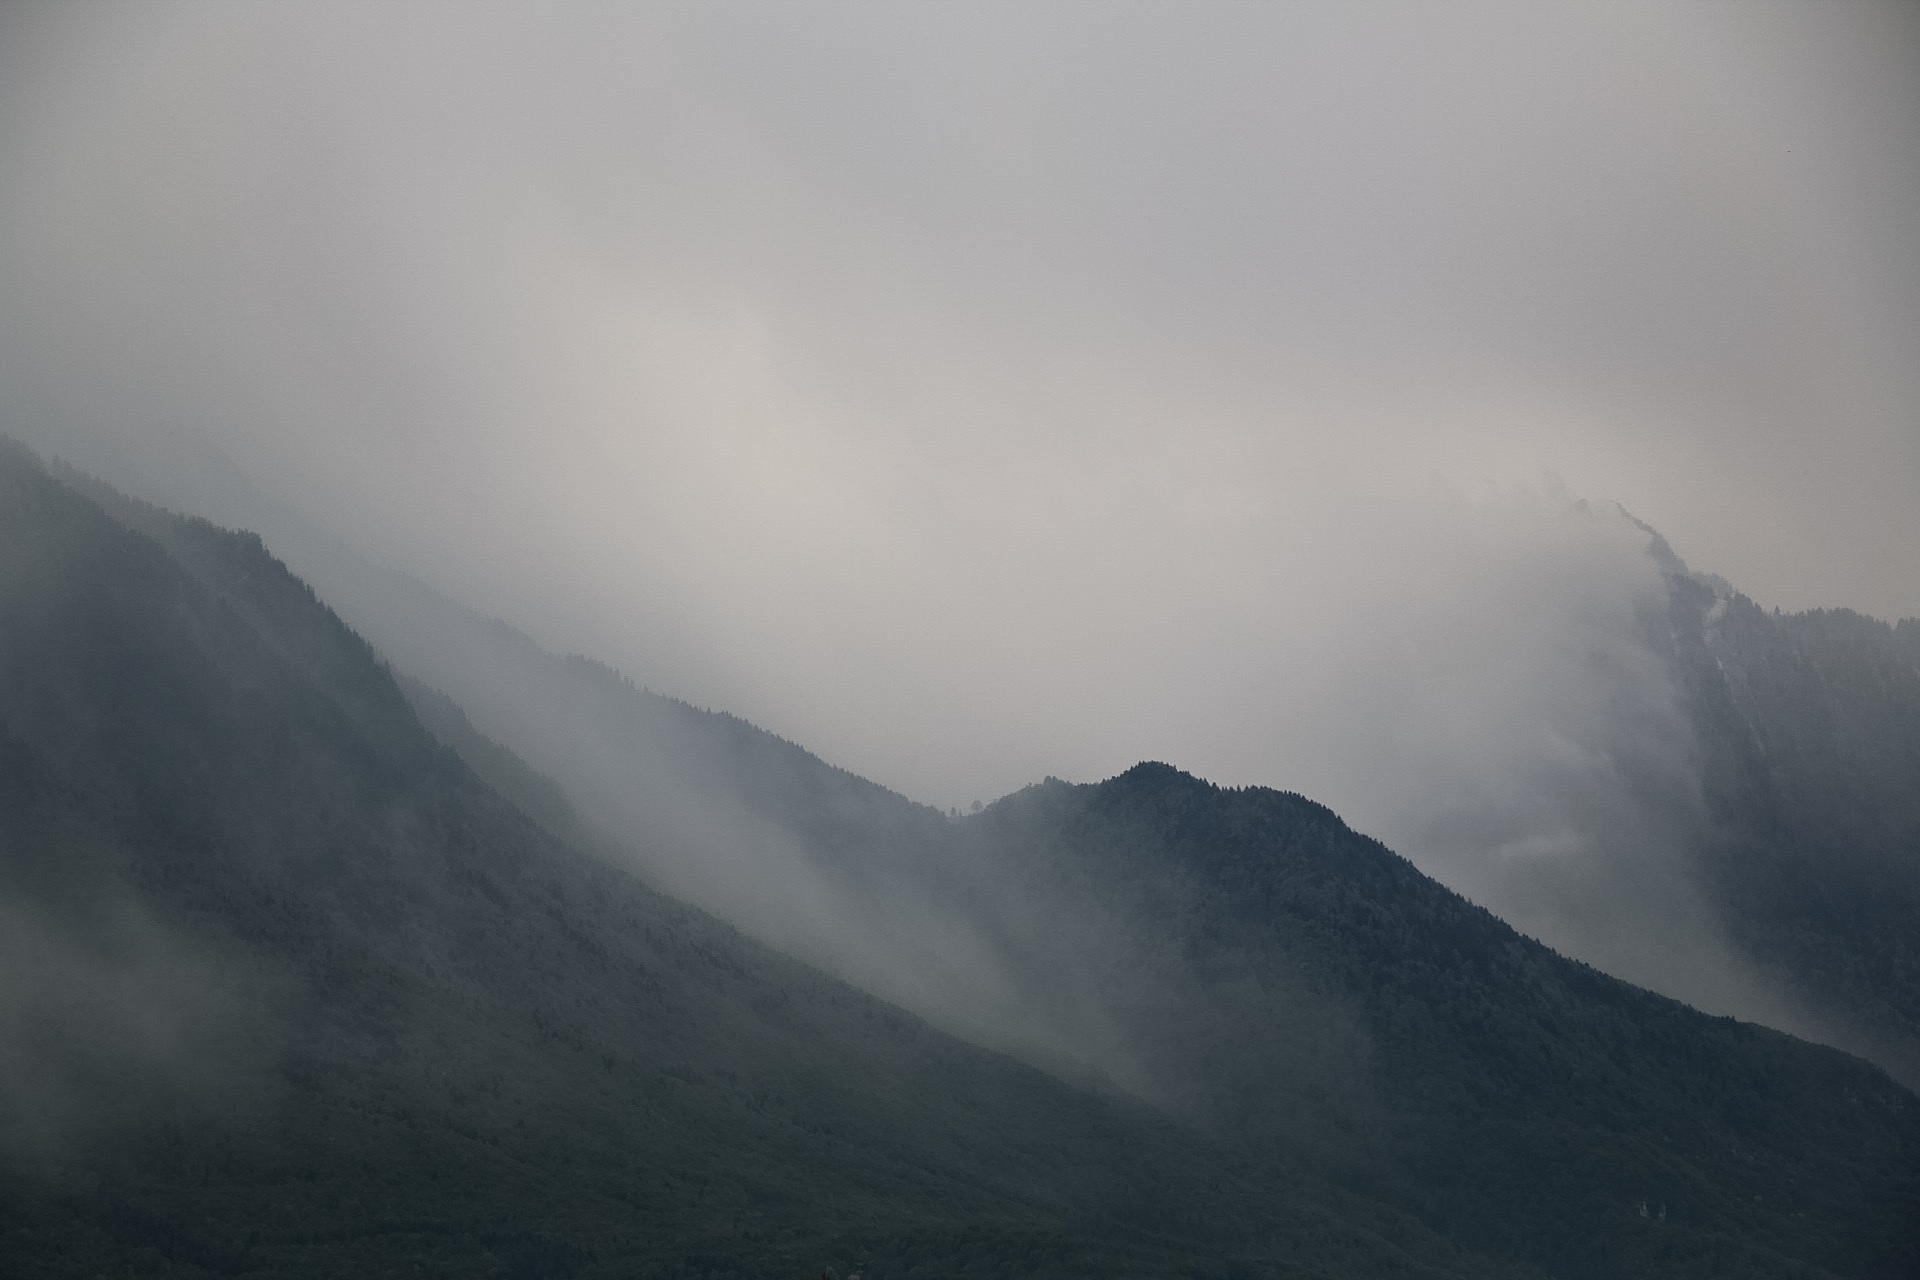
landscape, nature, mountain, snow, cloud, fog, sunrise, mist, sunlight, morning, hill, dawn, mountain range, weather, haze, ridge, summit, alps, landform, geographical feature, atmospheric phenomenon, atmosphere of earth, mountainous landforms, geological phenomenon